Yazoo stream

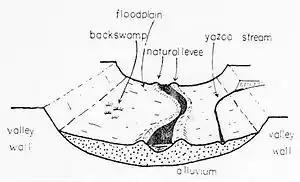
Yazoo stream

In geology and hydrology, a Yazoo stream (also called a Yazoo tributary) is any tributary stream that runs parallel to, and within the floodplain of a larger river for considerable distance, before eventually joining it. This is especially the characteristic when such a stream is forced to flow along the base of the main river's natural levee. Where the two meet is known as a "belated confluence" or a "deferred junction". The name is derived from an exterminated Native American tribe, the Yazoo Indians. The Choctaw word is translated to "River of Death" because of the strong flows under its bank full stage.